Degersheim

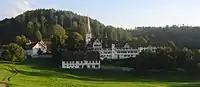
Magdenau Abbey and church

The former parish church of St. Verena in Magdenau and the Cistercian abbey at Magdenau are listed as Swiss heritage sites of national significance.